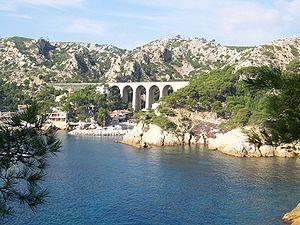
Vue sur le port de Méjean sur la Côte bleue près de Marseille dans les Bouches-du-Rhône.
La Côte Bleue désigne une portion de côte méditerranéenne, située à l’ouest de Marseille, jusqu'à l'embouchure de l'étang de Berre. C'est la bordure maritime des communes du Rove, d'Ensuès-la-Redonne, de Carry-le-Rouet, de Sausset-les-Pins et enfin de Martigues.
La chaîne de l'Estaque ou chaîne de la Nerthe est un massif de collines de calcaire blanc dans le département français des Bouches-du-Rhône long de 28 kilomètres environ qui s'étend de L'Estaque jusqu'à Martigues.